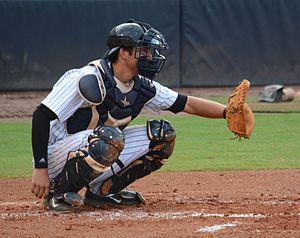
Kyle Higashioka est un receveur des Yankees de New York de la Ligue majeure de baseball.